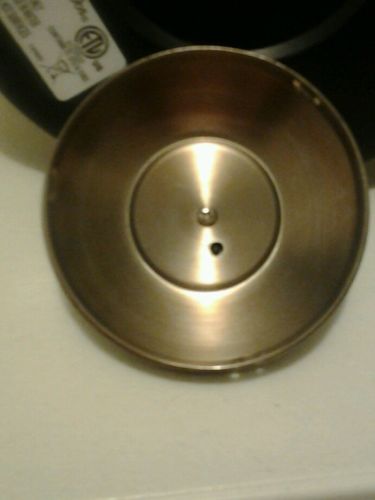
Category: kettle